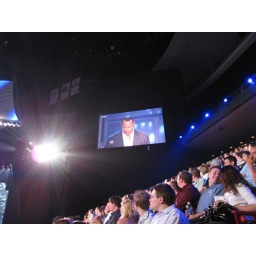
Shot of Dwayne 'The Rock' Johnson on the video screen above our seats.